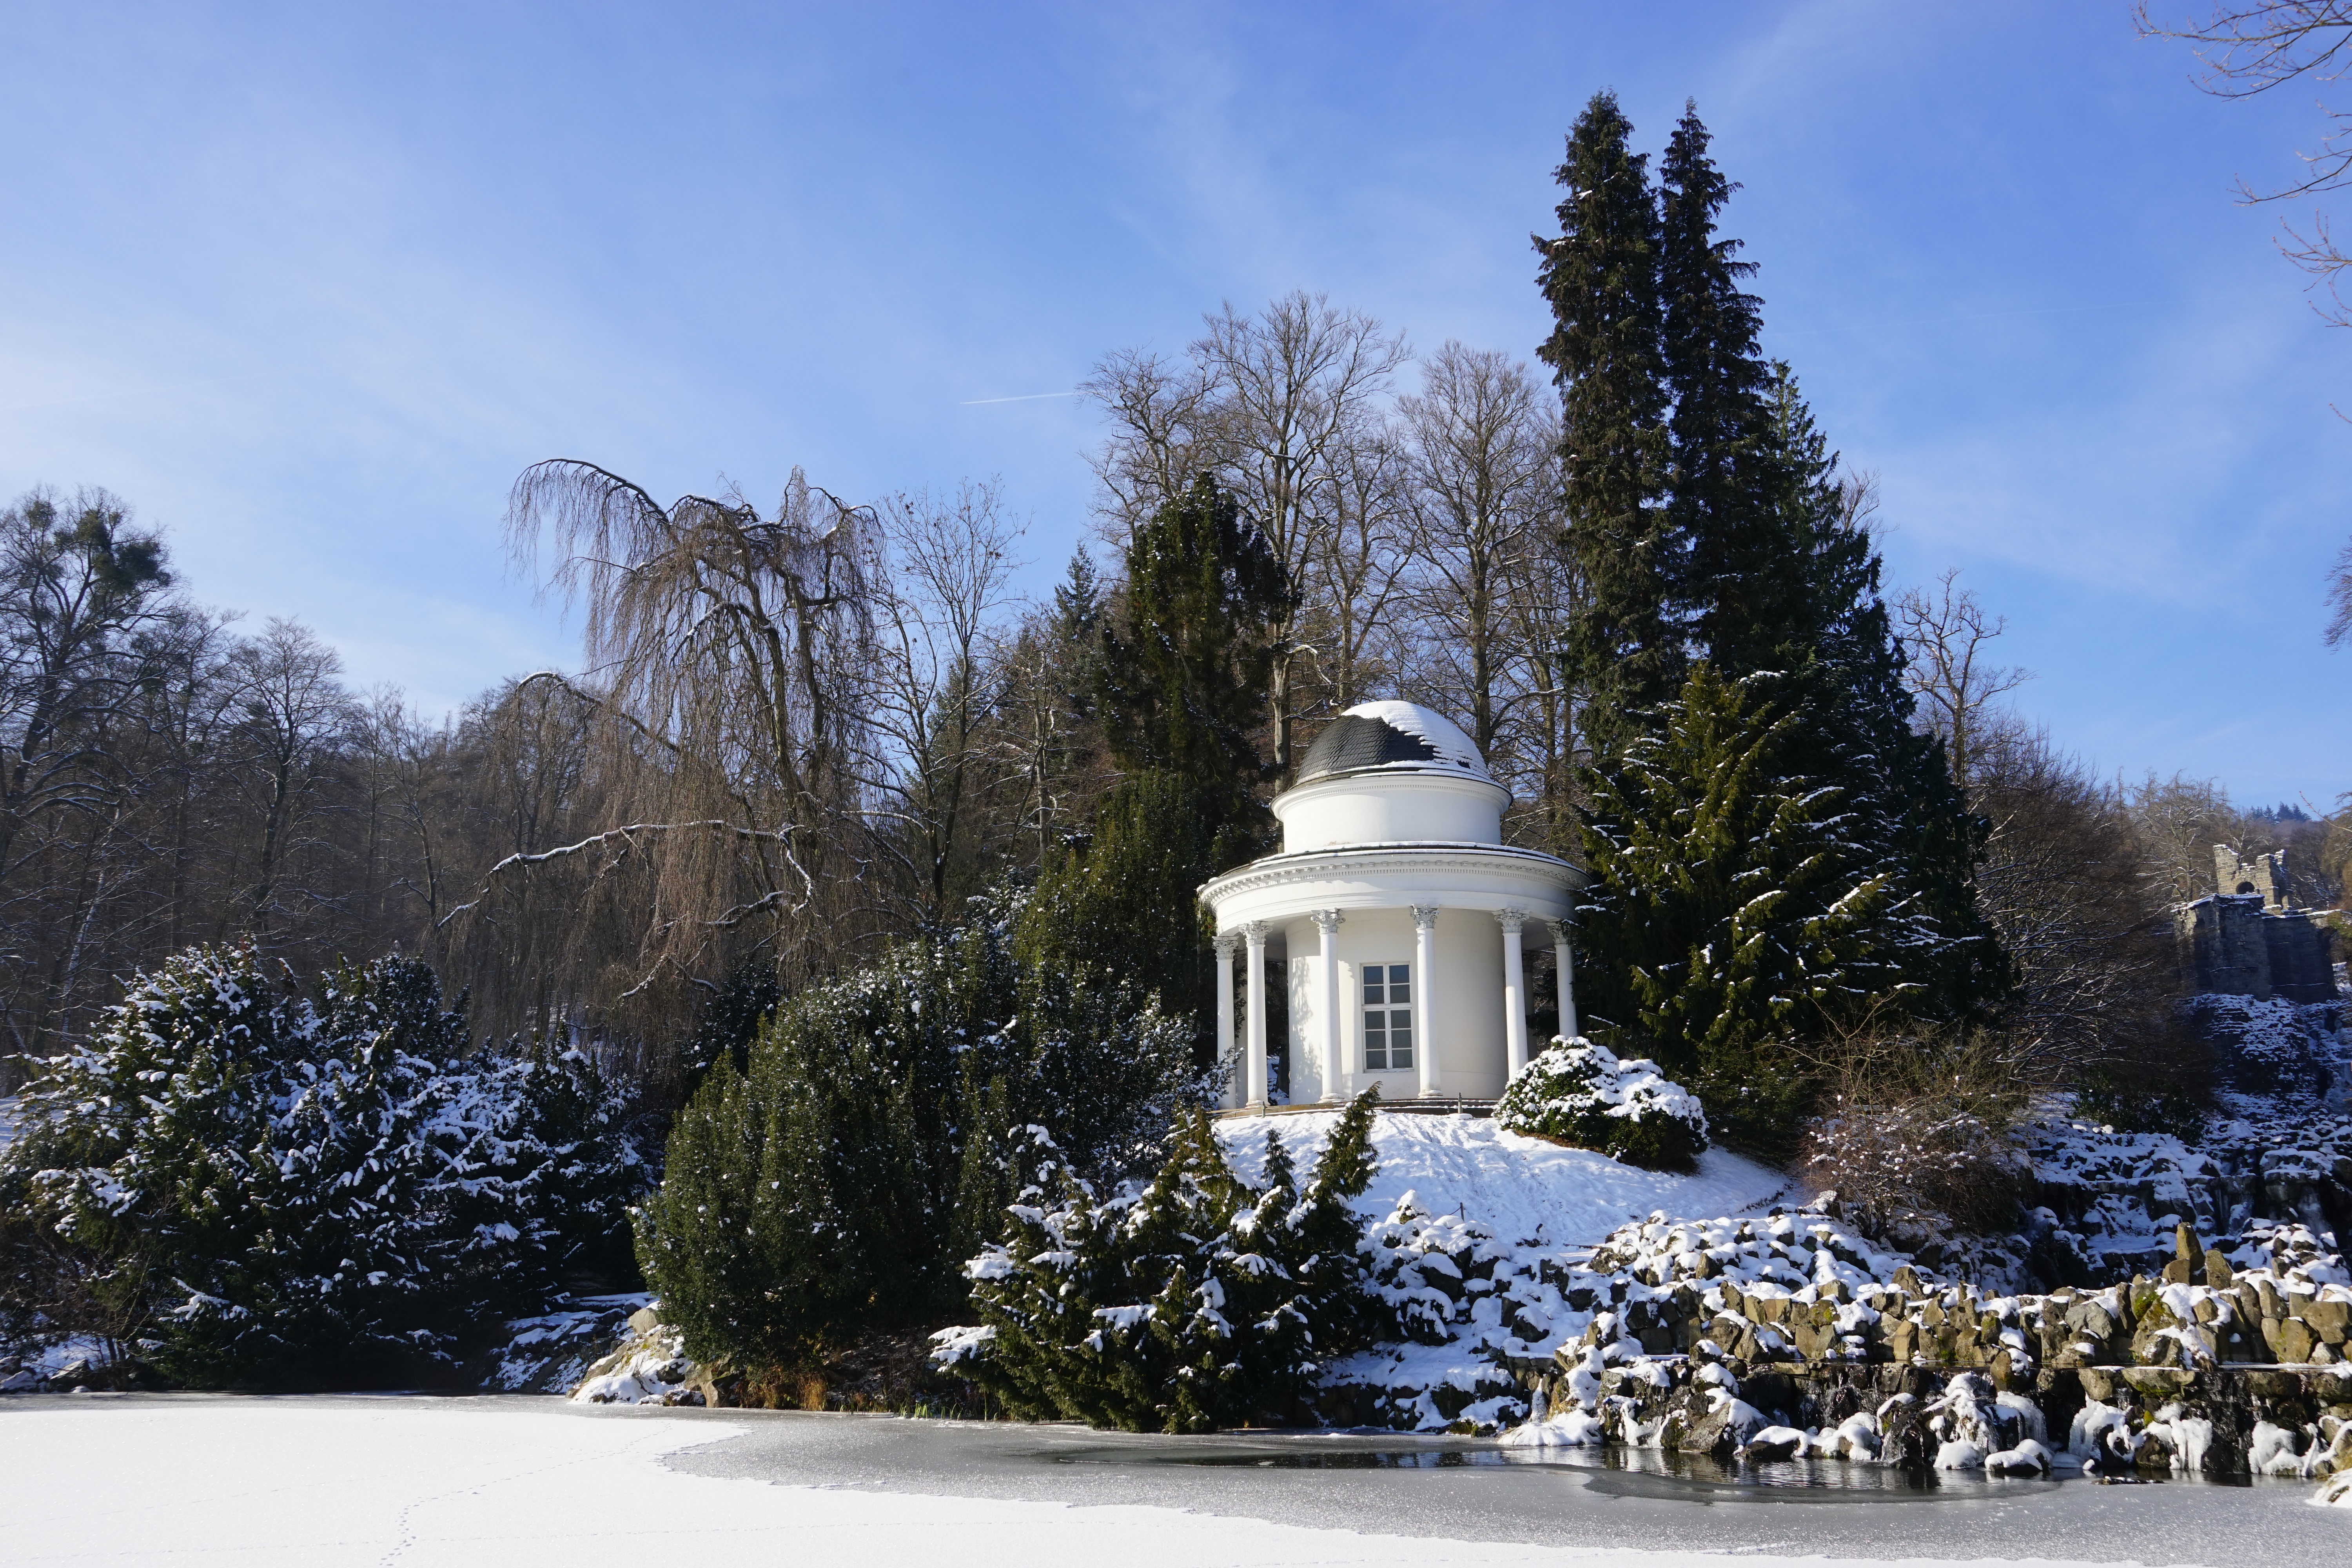
tree, mountain, snow, winter, mountain range, park, weather, season, world heritage, hesse, kassel, mountain park kassel wilhelmshoehe